Pavê

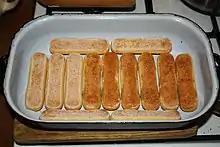
Ladyfinger biscuits arranged in a container in a similar fashion to a cobblestone pavement

Pavê is a traditional Brazilian dessert mainly from south and southeast regions that consists of alternating layers of biscuits (ladyfingers or corn starch biscuits) and a cream made using condensed milk. It is similar in structure to the tiramisu.